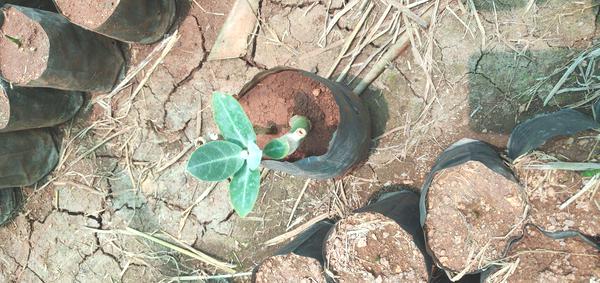
Plant: Ekka